101st Sustainment Brigade

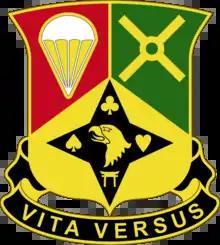
101st Division Sustainment Brigade distinctive unit insignia

The 101st Division Sustainment Brigade is a sustainment brigade of the United States Army based at Fort Campbell providing logistical support to the 101st Airborne Division. Formerly a separate unit under the command of United States Army Forces Command, it became a division sustainment brigade in 2015 and adopted the wear of the division SSI.